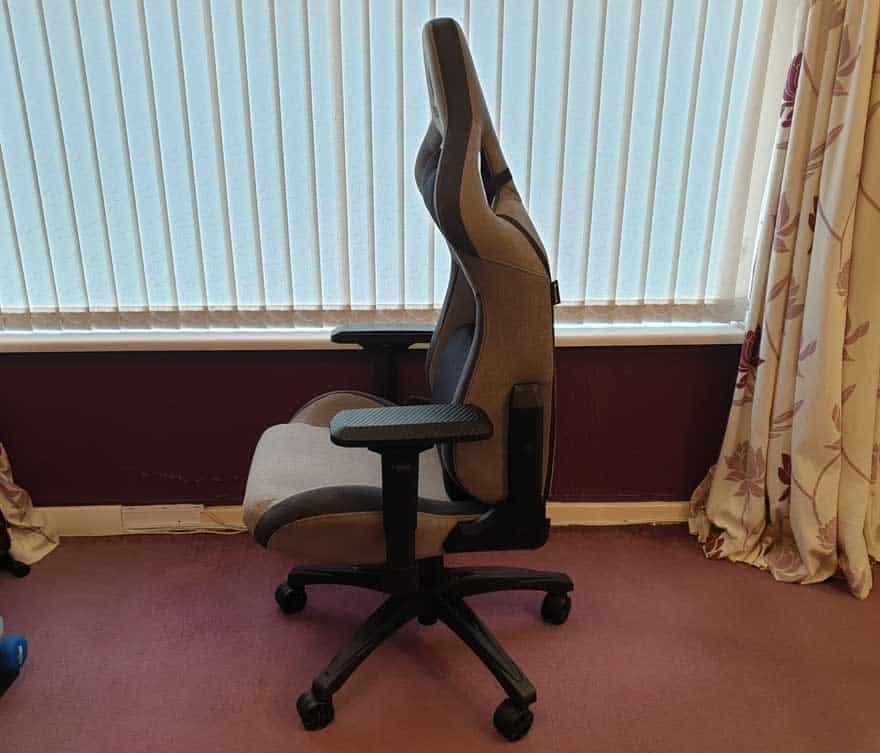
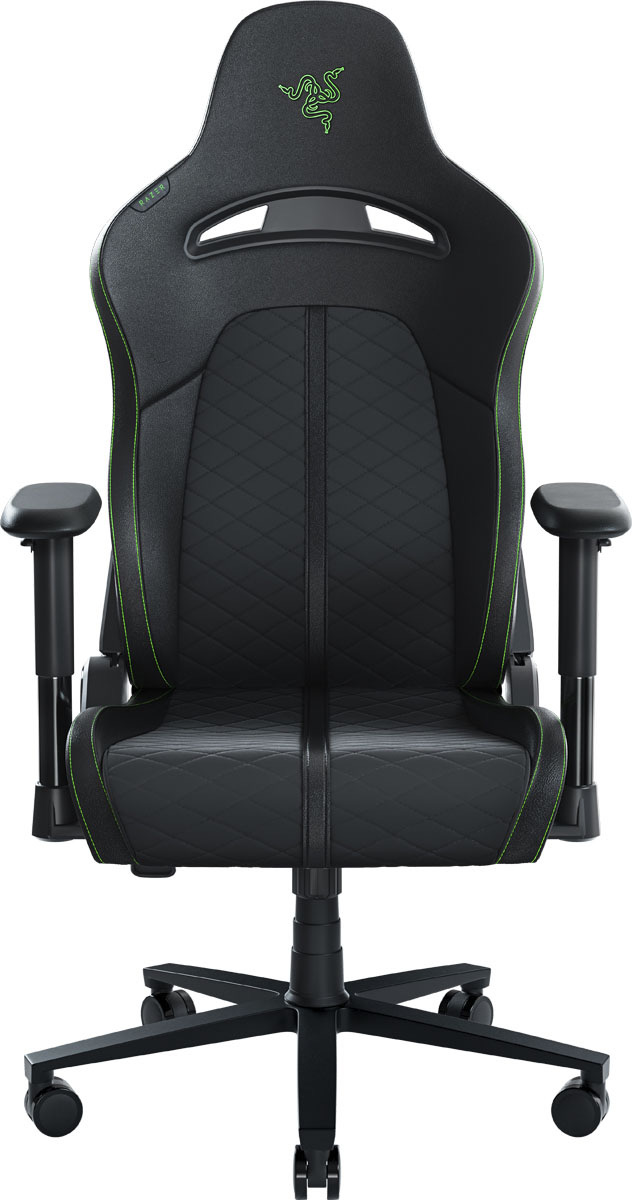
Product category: items_chair
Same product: no